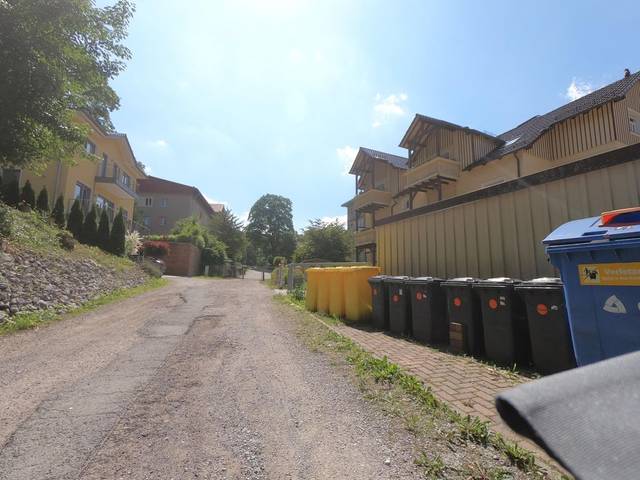
Region: Germany
Coordinates: 51.827, 10.779